Dolly Jacobs

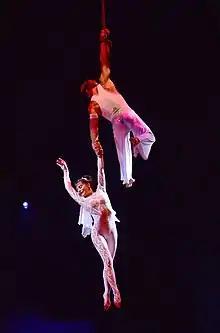
Jacobs (lower) in 2016

Dolly Jacobs (born c. 1957 in Sarasota, Florida) is an American circus aerialist. She is the daughter of famed circus clown Lou Jacobs and former New York fashion model turned circus performer Jean Rockwell Jacobs. She began her circus career in 1975. She was a featured performer with Ringling Brothers and Barnum and Bailey Circus. She left Ringling in 1984 for the Big Apple Circus where she worked until 1985 and again during 1987 and 1988.